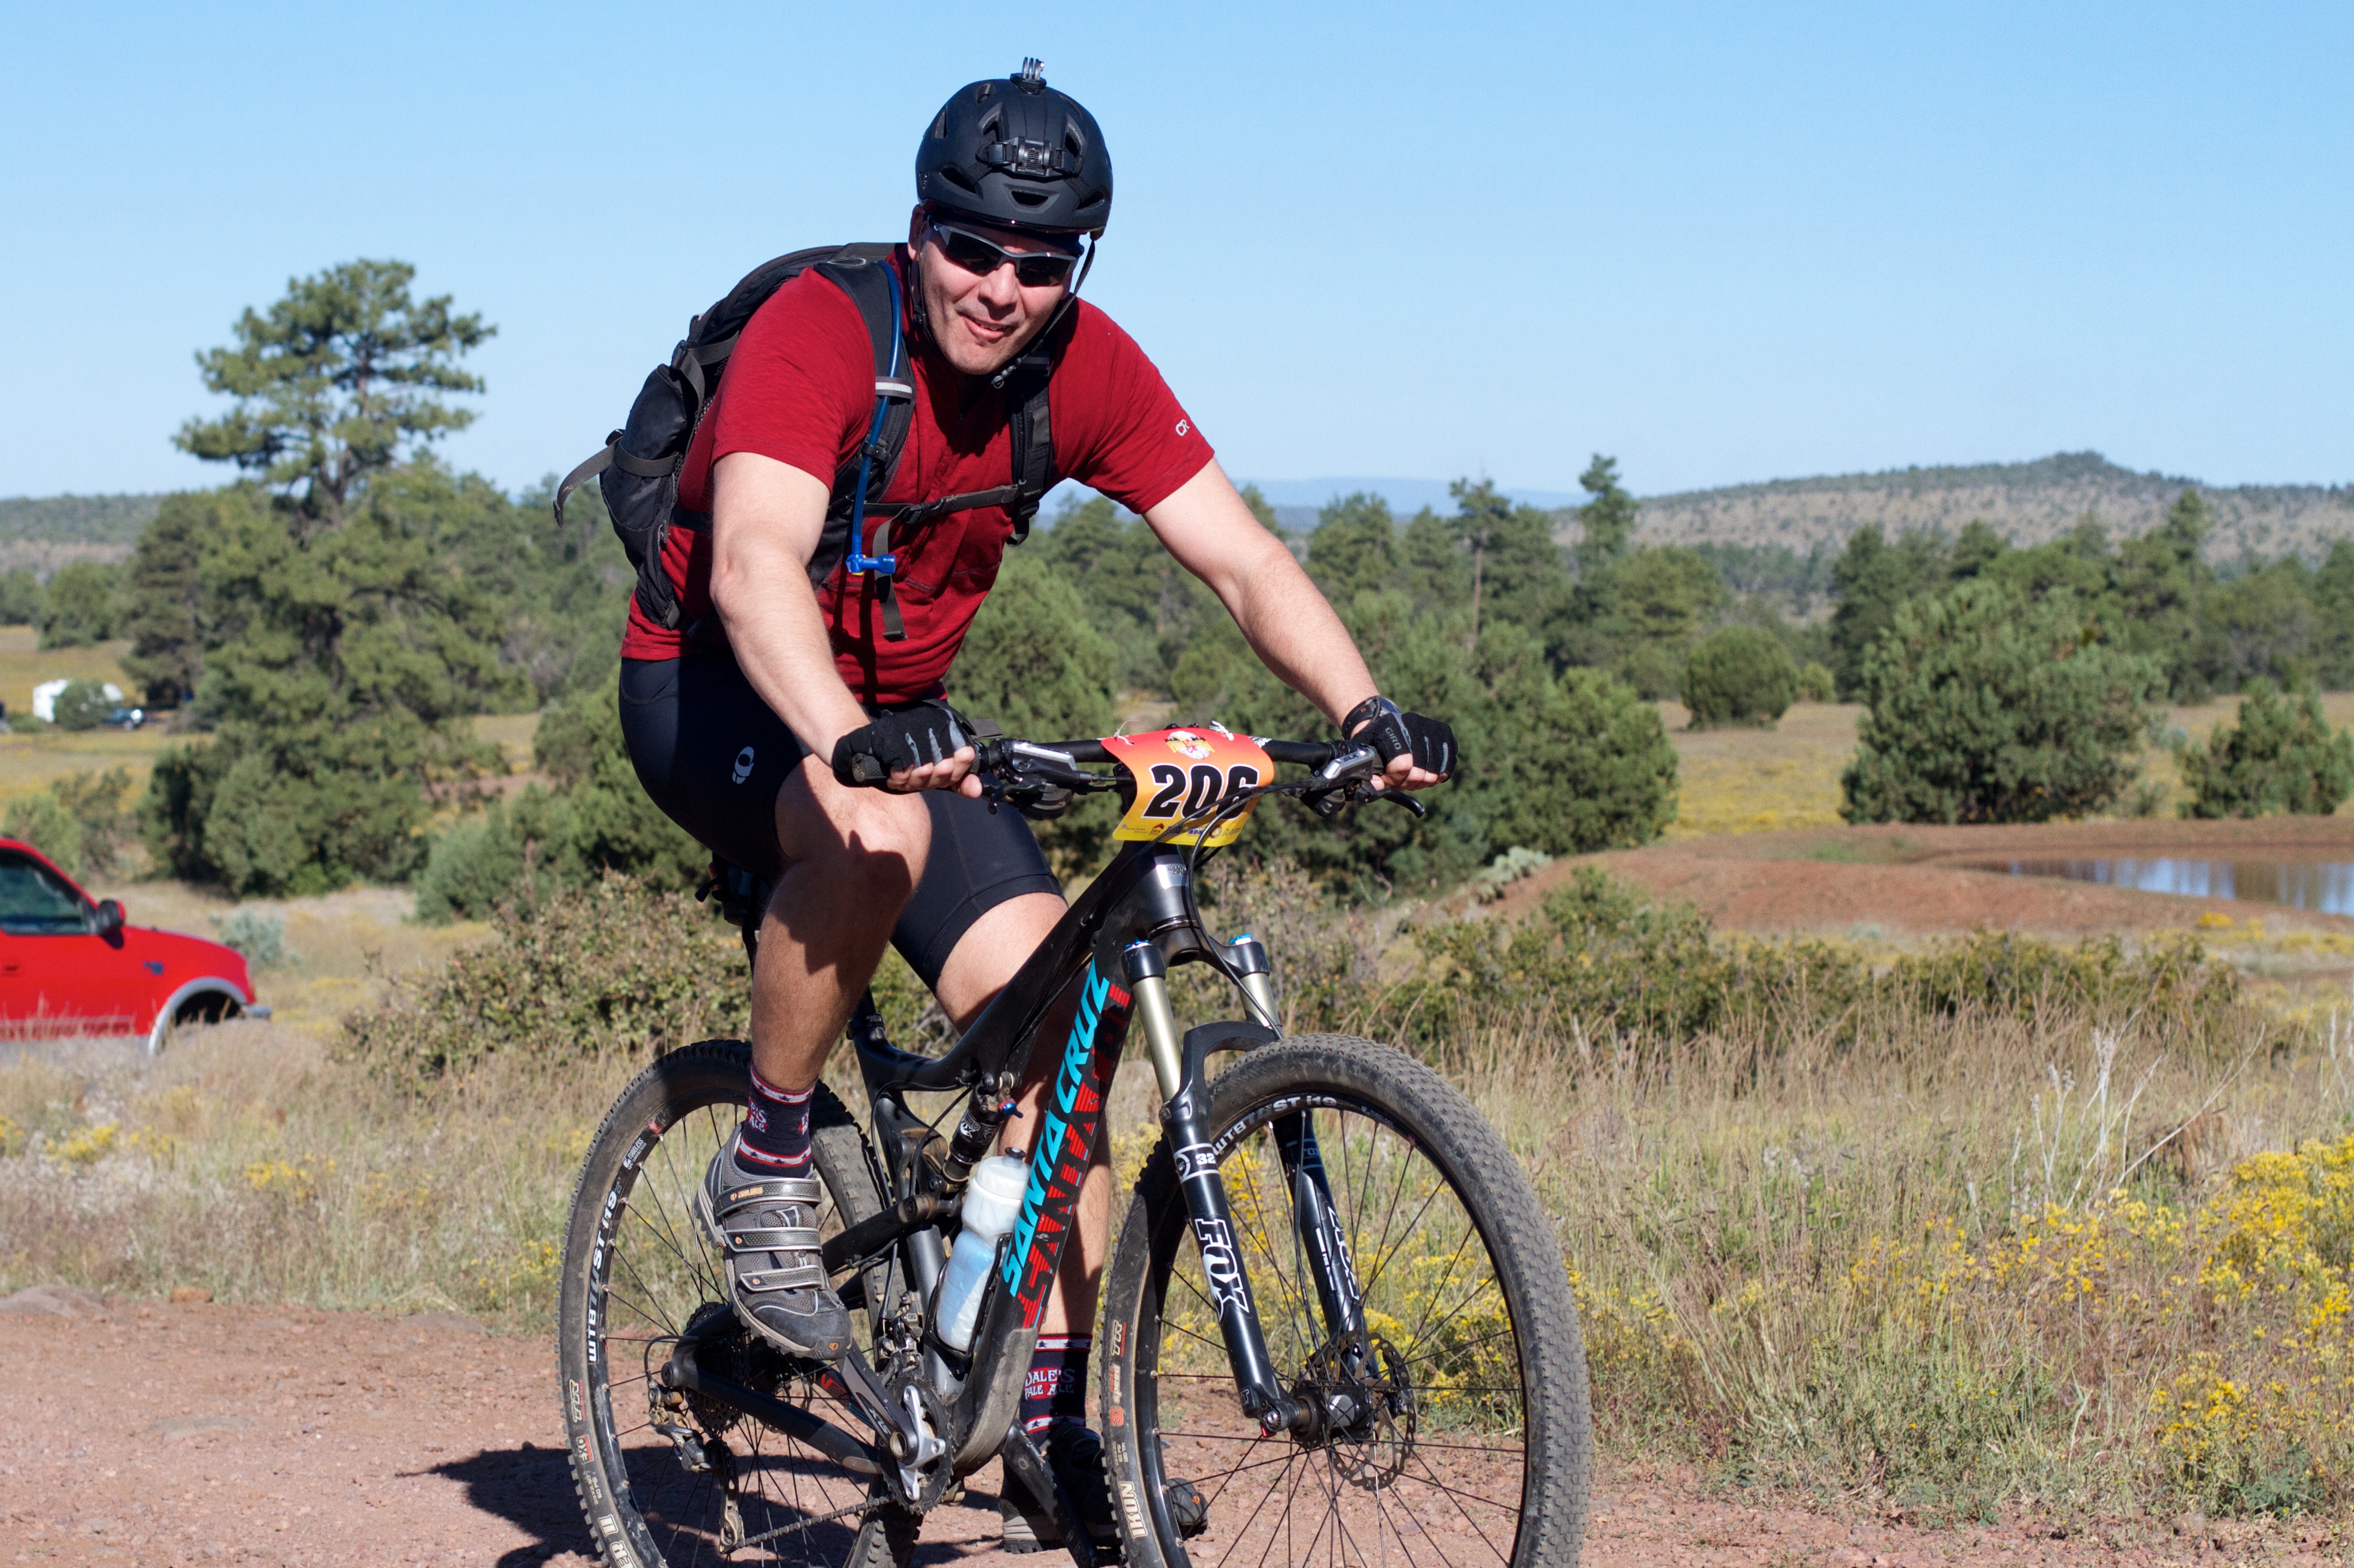
bicycle, vehicle, extreme sport, sports equipment, mountain bike, cycling, race, sports, fotr, mountain biking, road cycling, cycle sport, cyclo cross, bicycle racing, road bicycle, endurance sports, racing bicycle, road bicycle racing, duathlon, mountain bike racing, cross country cycling